Metaspriggina

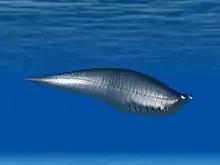
Life reconstruction of "Metaspriggina walcotti"

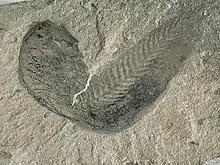
The "Metaspriggina" fossil.

Whilst named after the Ediacaran organism "Spriggina", later work has shown the two to be unrelated. "Metaspriggina" is considered to represent a primitive chordate, possibly transitional between cephalochordates and the earliest vertebrates, albeit this has been questioned because it seems to possess most of the characteristics attributed to craniates. It lacked fins and had a weakly developed cranium, but it did possess two well-developed, upward-facing eyes with nostrils behind them.